Wakamiya Ōji

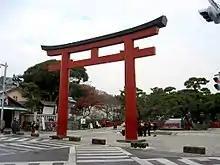
The beginning of Wakamiya Ōji at the "San no Torii"

Wakamiya Ōji begins at "San no Torii", which stands at the exit of Tsurugaoka Hachiman-gū. During the Kamakura period, this particular gate used to be also the point of departure of the three main routes in the Kantō region of the old "Kamakura Kaidō" network of roads. The Kamakura Kaidō, built by the shogunate for its own use, consisted of roads which from all directions converged on Tsurugaoka Hachiman-gū. It allowed quick troop movements from and to Kamakura and was of great importance during the many internal wars of the period. The three main routes were called , , and .